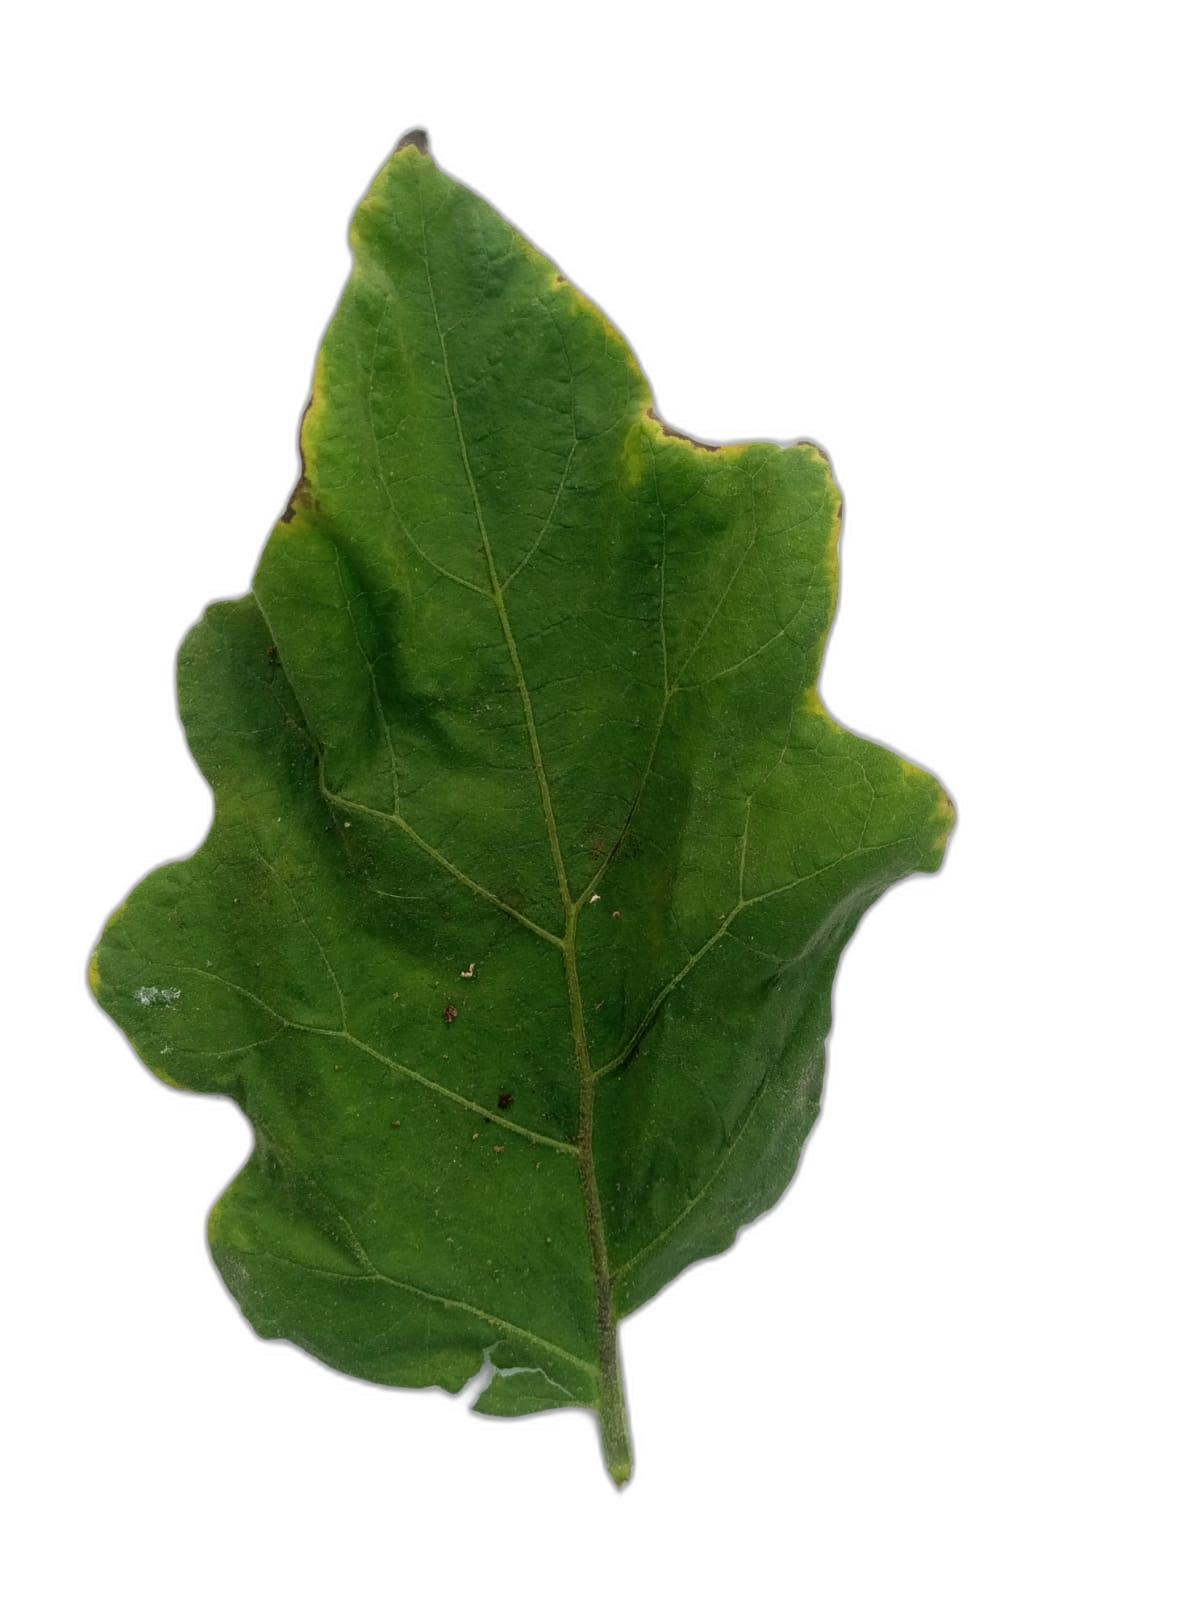
Label: Leaf Spot Disease